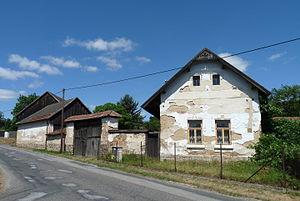
Pavlov est une commune du district de Havlíčkův Brod, dans la région de Vysočina, en République tchèque. Sa population s'élevait à 139 habitants en 2019.